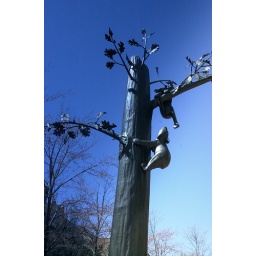
bears in the trees